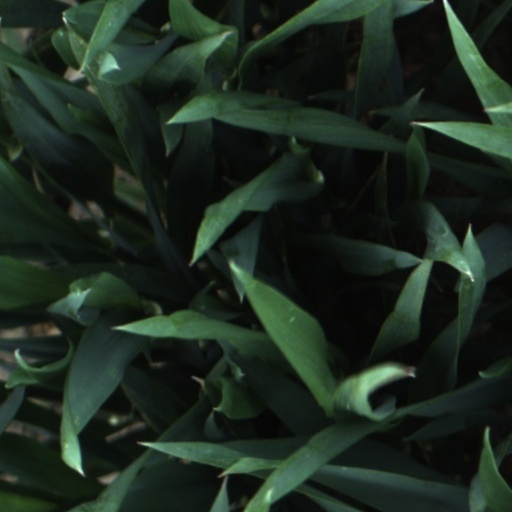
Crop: wheat